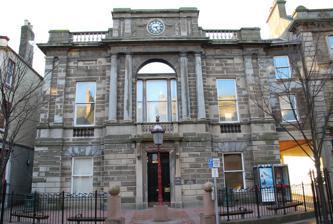
Building: Arbroath Town House
Country: United Kingdom
Year built: 1808
Municipal Building in Arbroath, Scotland Arbroath Town House Arbroath Town House Location High Street, Arbroath Coordinates 56°33′31″N 2°34′54″W / 56.5587°N 2.5818°W / 56.5587; -2.5818 Built 1808 Architect David Logan Architectural style(s) Neoclassical style Listed Building – Category B Official name No. 88 High Street (Former Town House), Arbroath Designated 11 October 1971 Reference no. LB21172 Shown in Angus Arbroath Town House is a municipal building in the High Street, Arbroath , Scotland. The town house, which was the headquarters of Arbroath Burgh Council, is a Category B listed building . History The first municipal building in the town was the tolbooth which was built on the east side of the High Street using stones from Arbroath Abbey in 1686. It was rebuilt, after becoming dilapidated, in 1779. In the early 19th century, in the context of the growing importance of the town as a coastal port, civic leaders decided to procure a town house for the royal burgh on the west side of the High Street. Work started on the new building in 1803. It was designed by a local architect, David Logan, in the neoclassical style , built in ashlar stone and completed in 1808. It was altered and extended to the rear to a design by David Smith of Dundee in 1844. The design involved a symmetrical main frontage with three bays facing onto the High Street; the central bay, which slightly projected forward, featured a doorway flanked by brackets supporting a cornice ; there was a tri-part round headed window on the first floor flanked by paired Doric order columns supporting a frieze containing carved rosettes with a parapet above containing a clock decorated with festoons . Internally, the principal rooms were the great hall, the town clerk's office and the burgh chamber which could also be used for court hearings. A new gaol, a gaoler's house and a police station were erected behind the town house and formed part of the complex. The magistrates held hearings once a week and cells were provided for holding prisoners. In 1900 the magistrates moved to No. 78 High Street allowing the whole of the building to be used for municipal purposes. Following further population growth, largely related to the jute and sailcloth industries, the area became a large burgh with the town house as its headquarters in 1936. The building continued to serve as the headquarters of the burgh council, but ceased to be the local seat of government when the enlarged Angus District Council was formed in 1975. In 1977 the Scottish Courts and Tribunals Service decided that No. 78 High Street was no longer suitable for judicial use and moved back into the town house, converting the burgh chamber into a courtroom. In 2007 the significance of the town house was recognised by the European Union when it ruled that, for Arbroath smokies to have "protected status", they must be produced within "a coastal corridor with an inland boundary 8 kilometres radius from Arbroath Town House". After all court hearings moved to Forfar in May 2014, the building closed as a courthouse. The Arbroath Court House Community Trust, which was formed at the time of the closure, acquired the building for a nominal sum in December 2020 and outlined its proposals for converting the building into a community hub in May 2021. See also List of listed buildings in Arbroath, Angus References